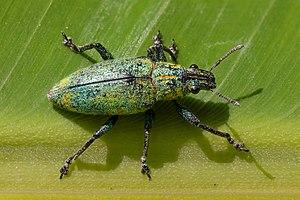
Hypomeces squamosus vert soyeux, sur une feuille verte, à Don Det, Si Phan Don, Laos. L'insecte mesure environ 12mm de long. Cette image est un assemblage digital de 5 différentes photographies (prises à main levé), utilisant la technique du focus stacking (logiciel Helicon focus).
Entimini est une tribu de coléoptères de la famille des Curculionidae et de la sous-famille des Entiminae.